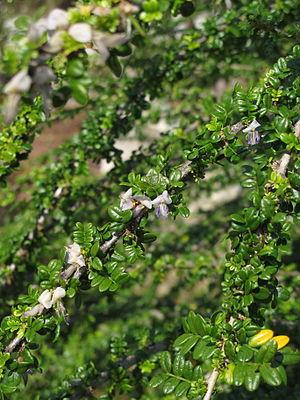
Poitea est un genre de plantes dicotylédones de la famille des Fabaceae, sous-famille des Faboideae, originaire des Antilles et d'Amérique centrale, qui comprend une douzaine d'espèces acceptées.